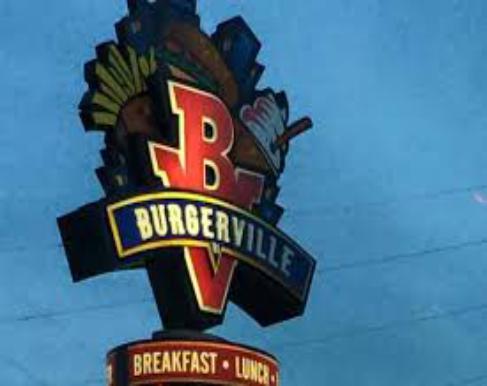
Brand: Burgerville
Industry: Food